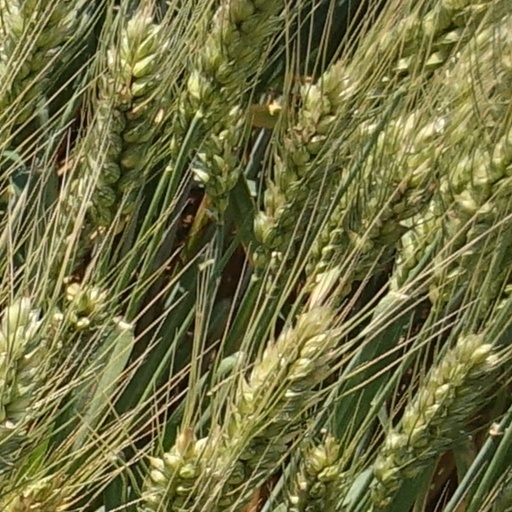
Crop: wheat